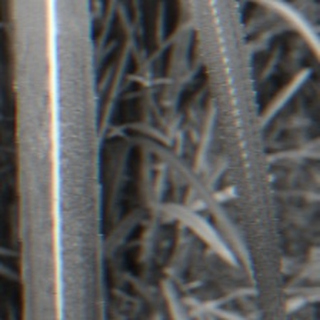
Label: sugarcane_bacterial_blight